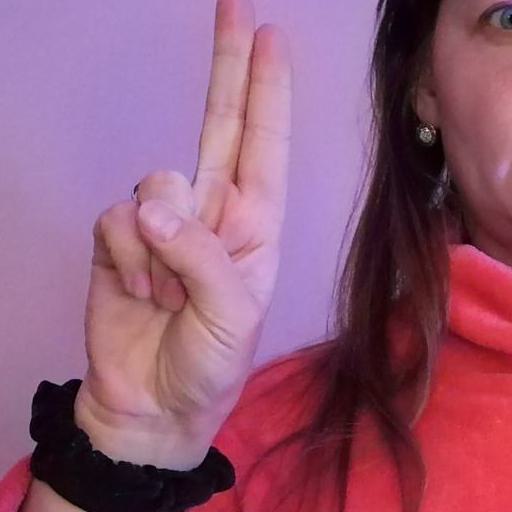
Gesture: two_up